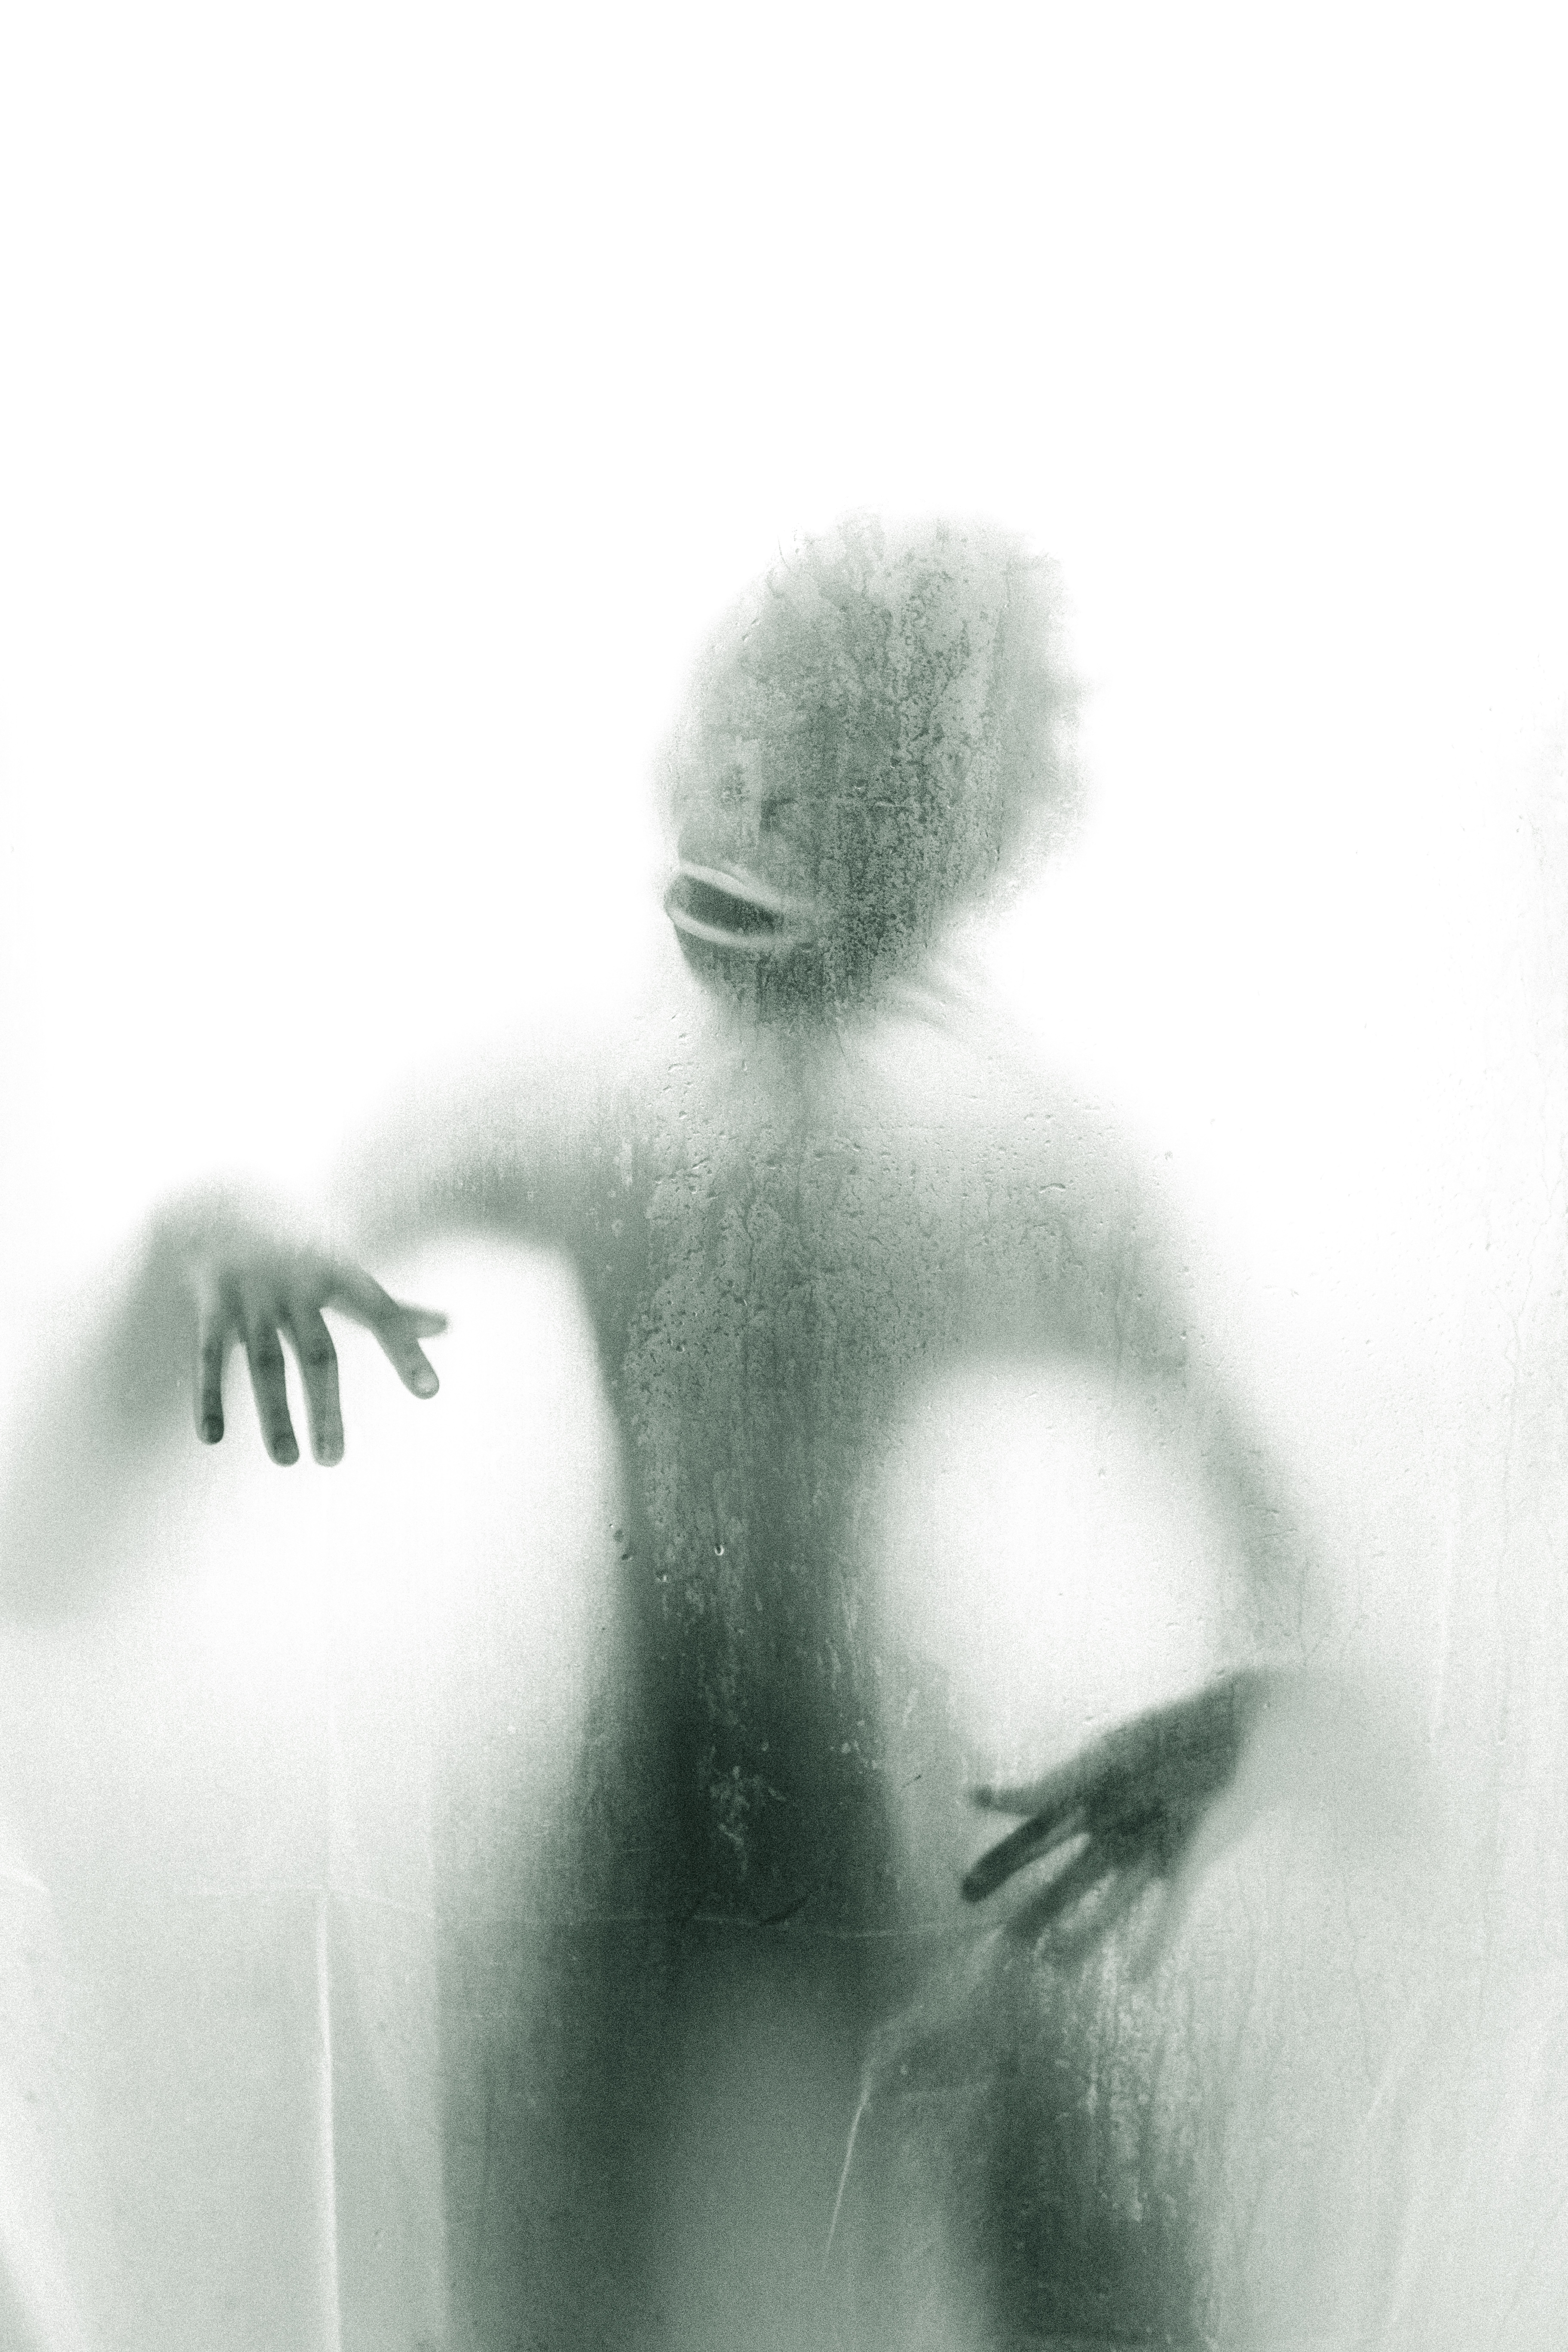
hand, silhouette, black and white, white, monochrome, scary, sketch, drawing, hands, head, monster, strange, odd, sense, monochrome photography